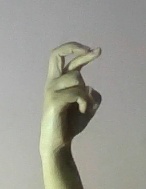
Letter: zay